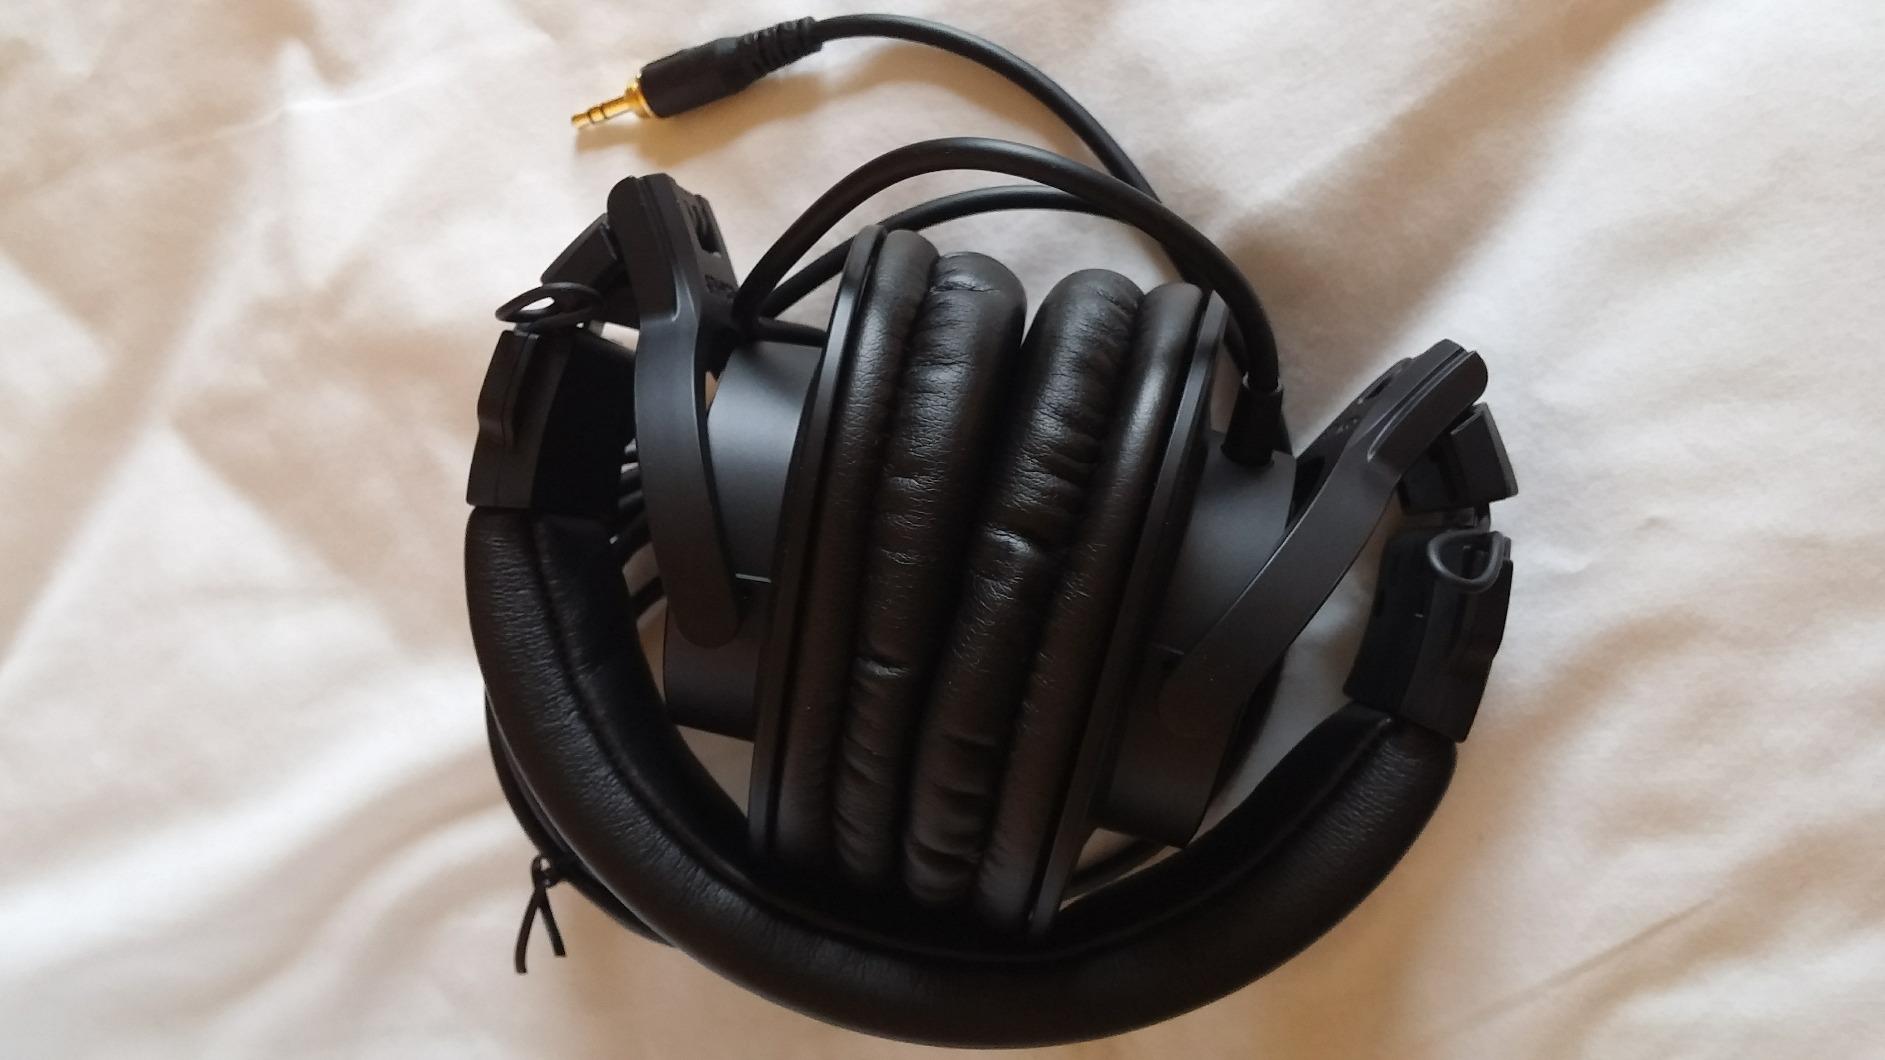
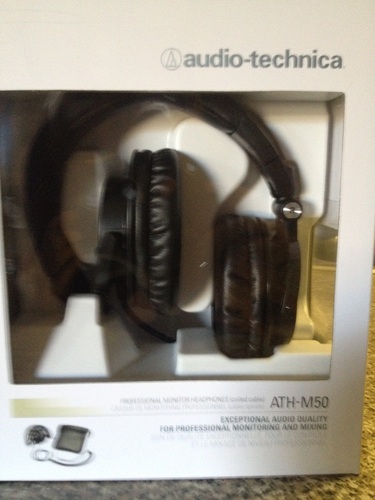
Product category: headphones
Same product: no